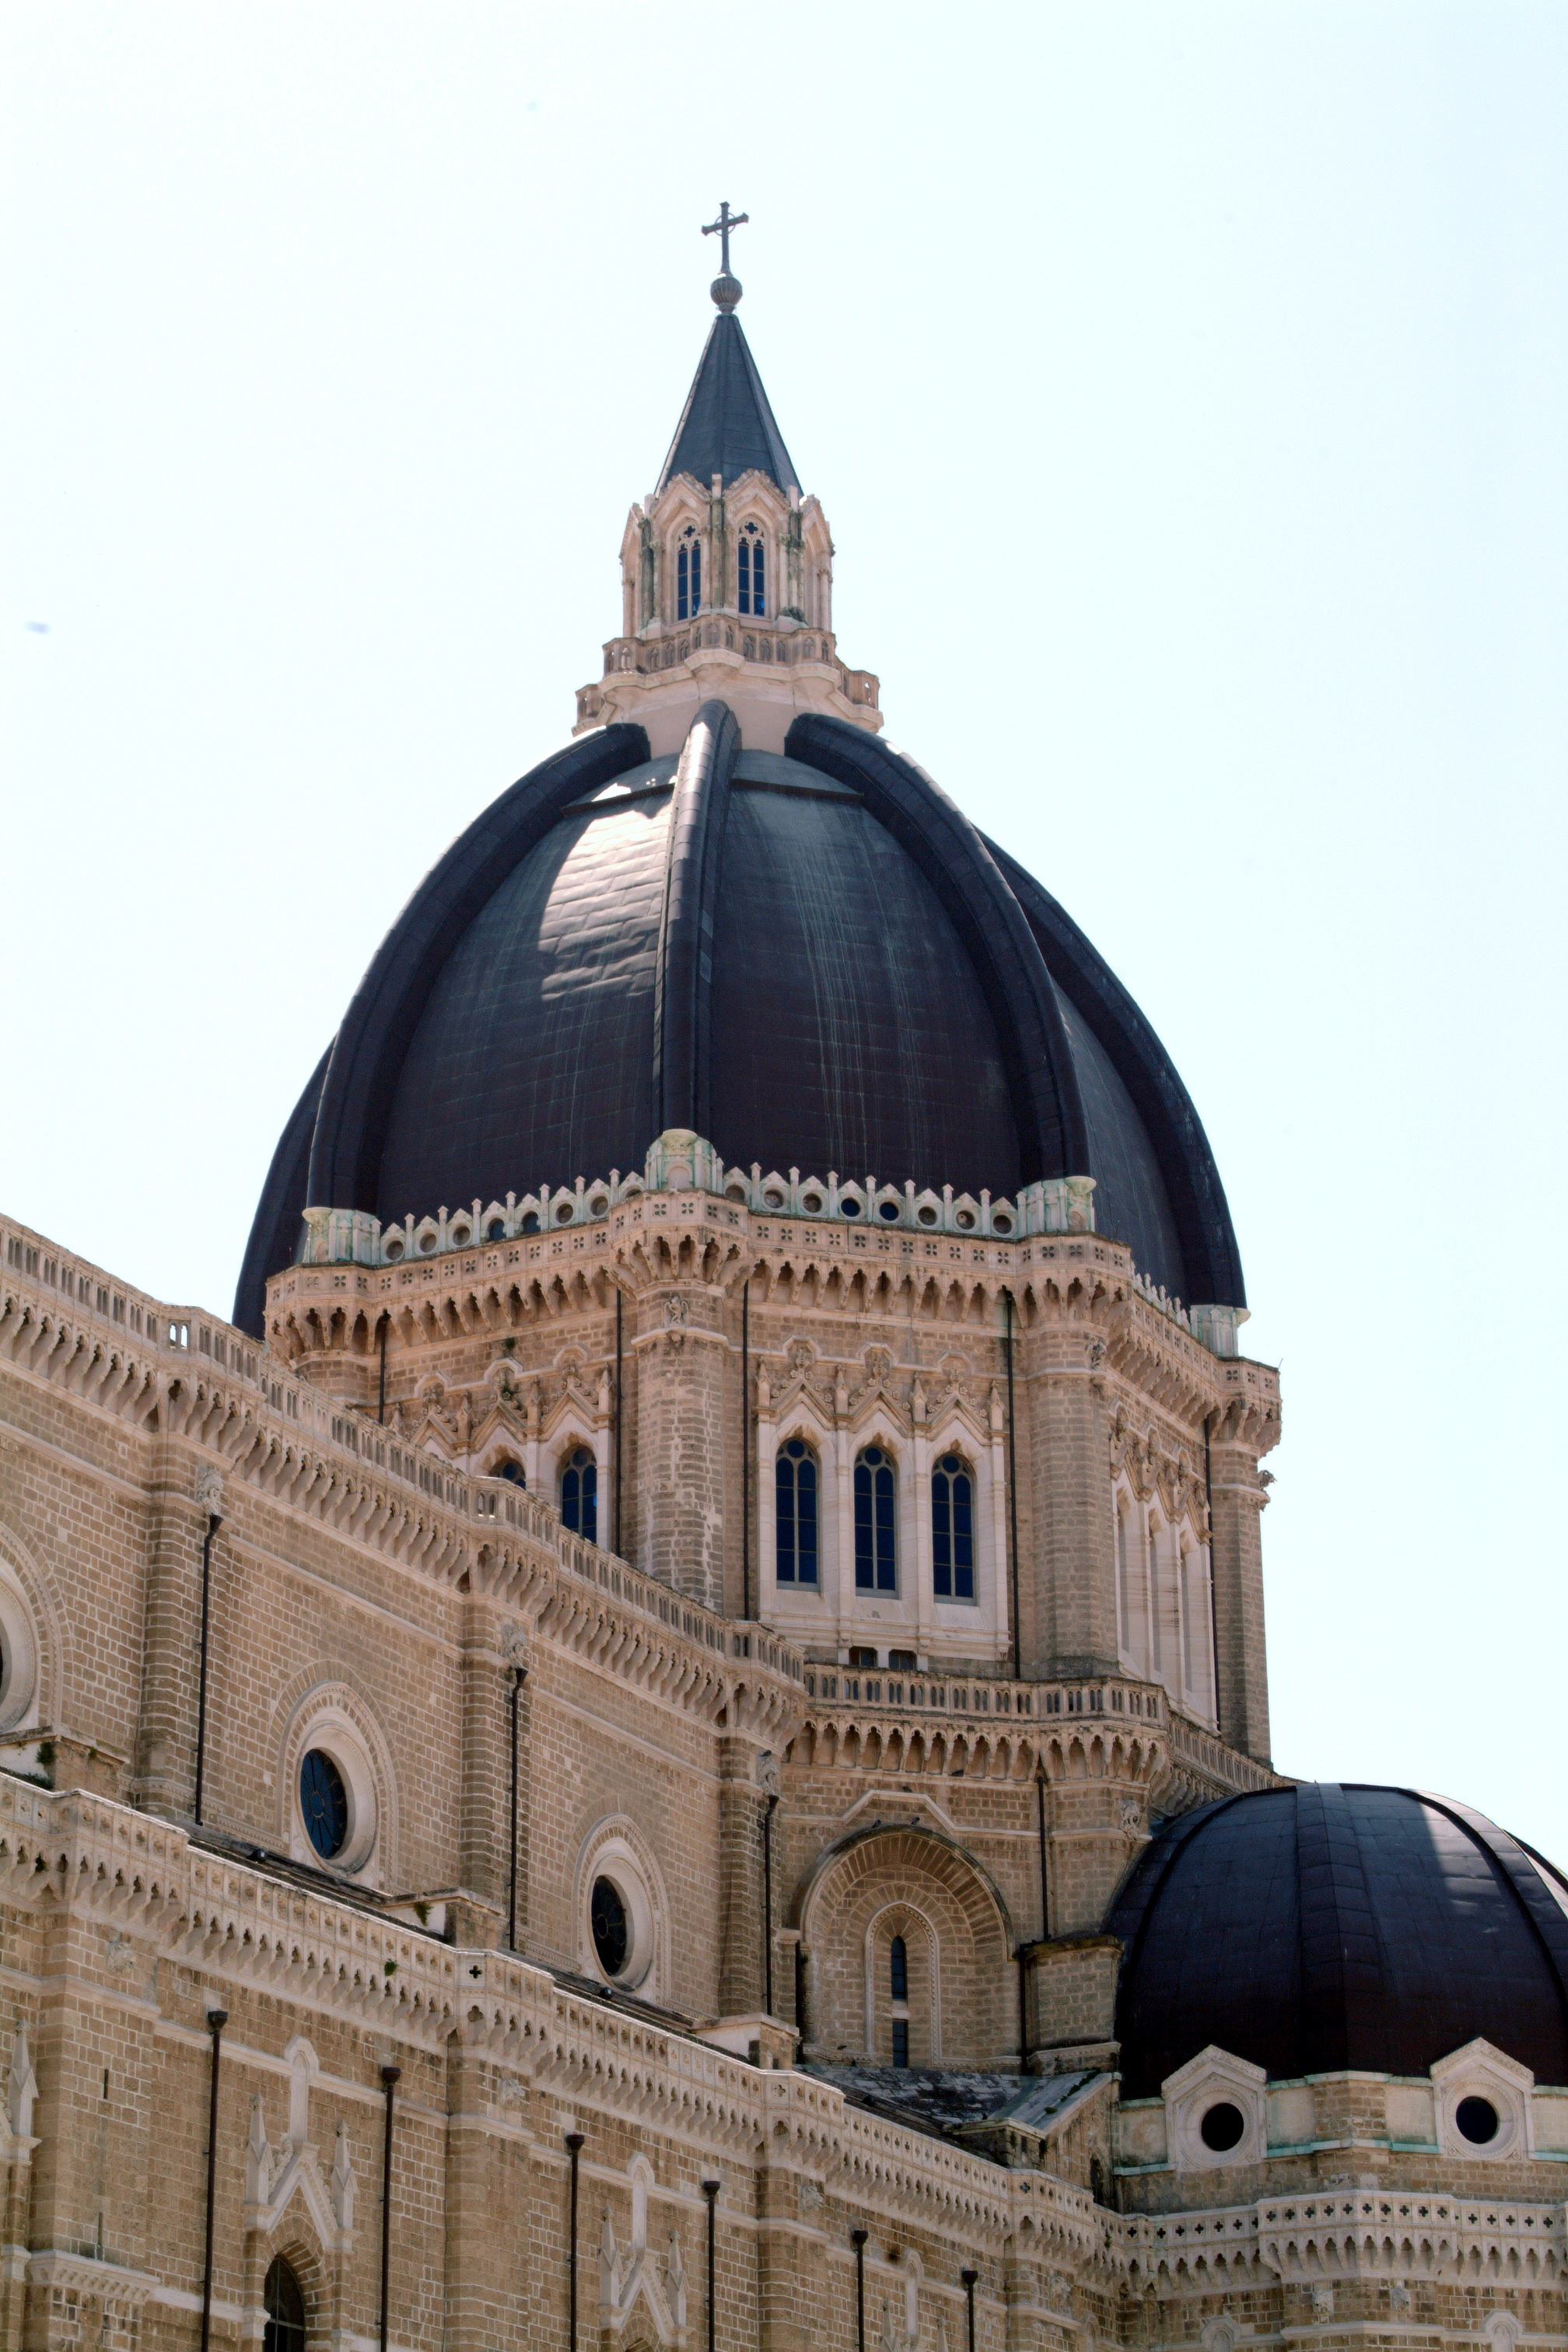
architecture, roof, building, monument, construction, ancient, landmark, italy, church, cathedral, gothic, place of worship, bell tower, south, catholic, art, arts, synagogue, christianity, abbey, basilica, dome, roofs, monuments, puglia, ancient walls, byzantine architecture, sudditalia, cerignola